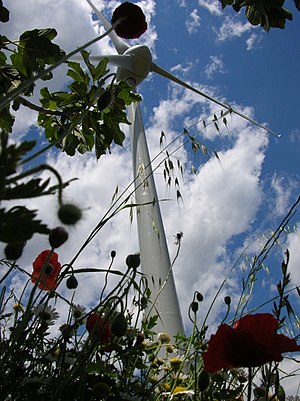
Enercon / Galleri
Enercon GmbH, med hovedsæde i Aurich, Niedersachsen, Tyskland, er blandt verdens fem største vindmølleproducenter. Virksomheden har desuden været markedsledende i Tyskland siden midten af 1990'erne. Enercon har produktionsfaciliteter i Tyskland, Sverige, Brasilien, Indien, Canada, Tyrkiet og Portugal. I Juni 2010, udmeldte Enercon at de ville etablere et irsk hovedkvarter i Tralee.